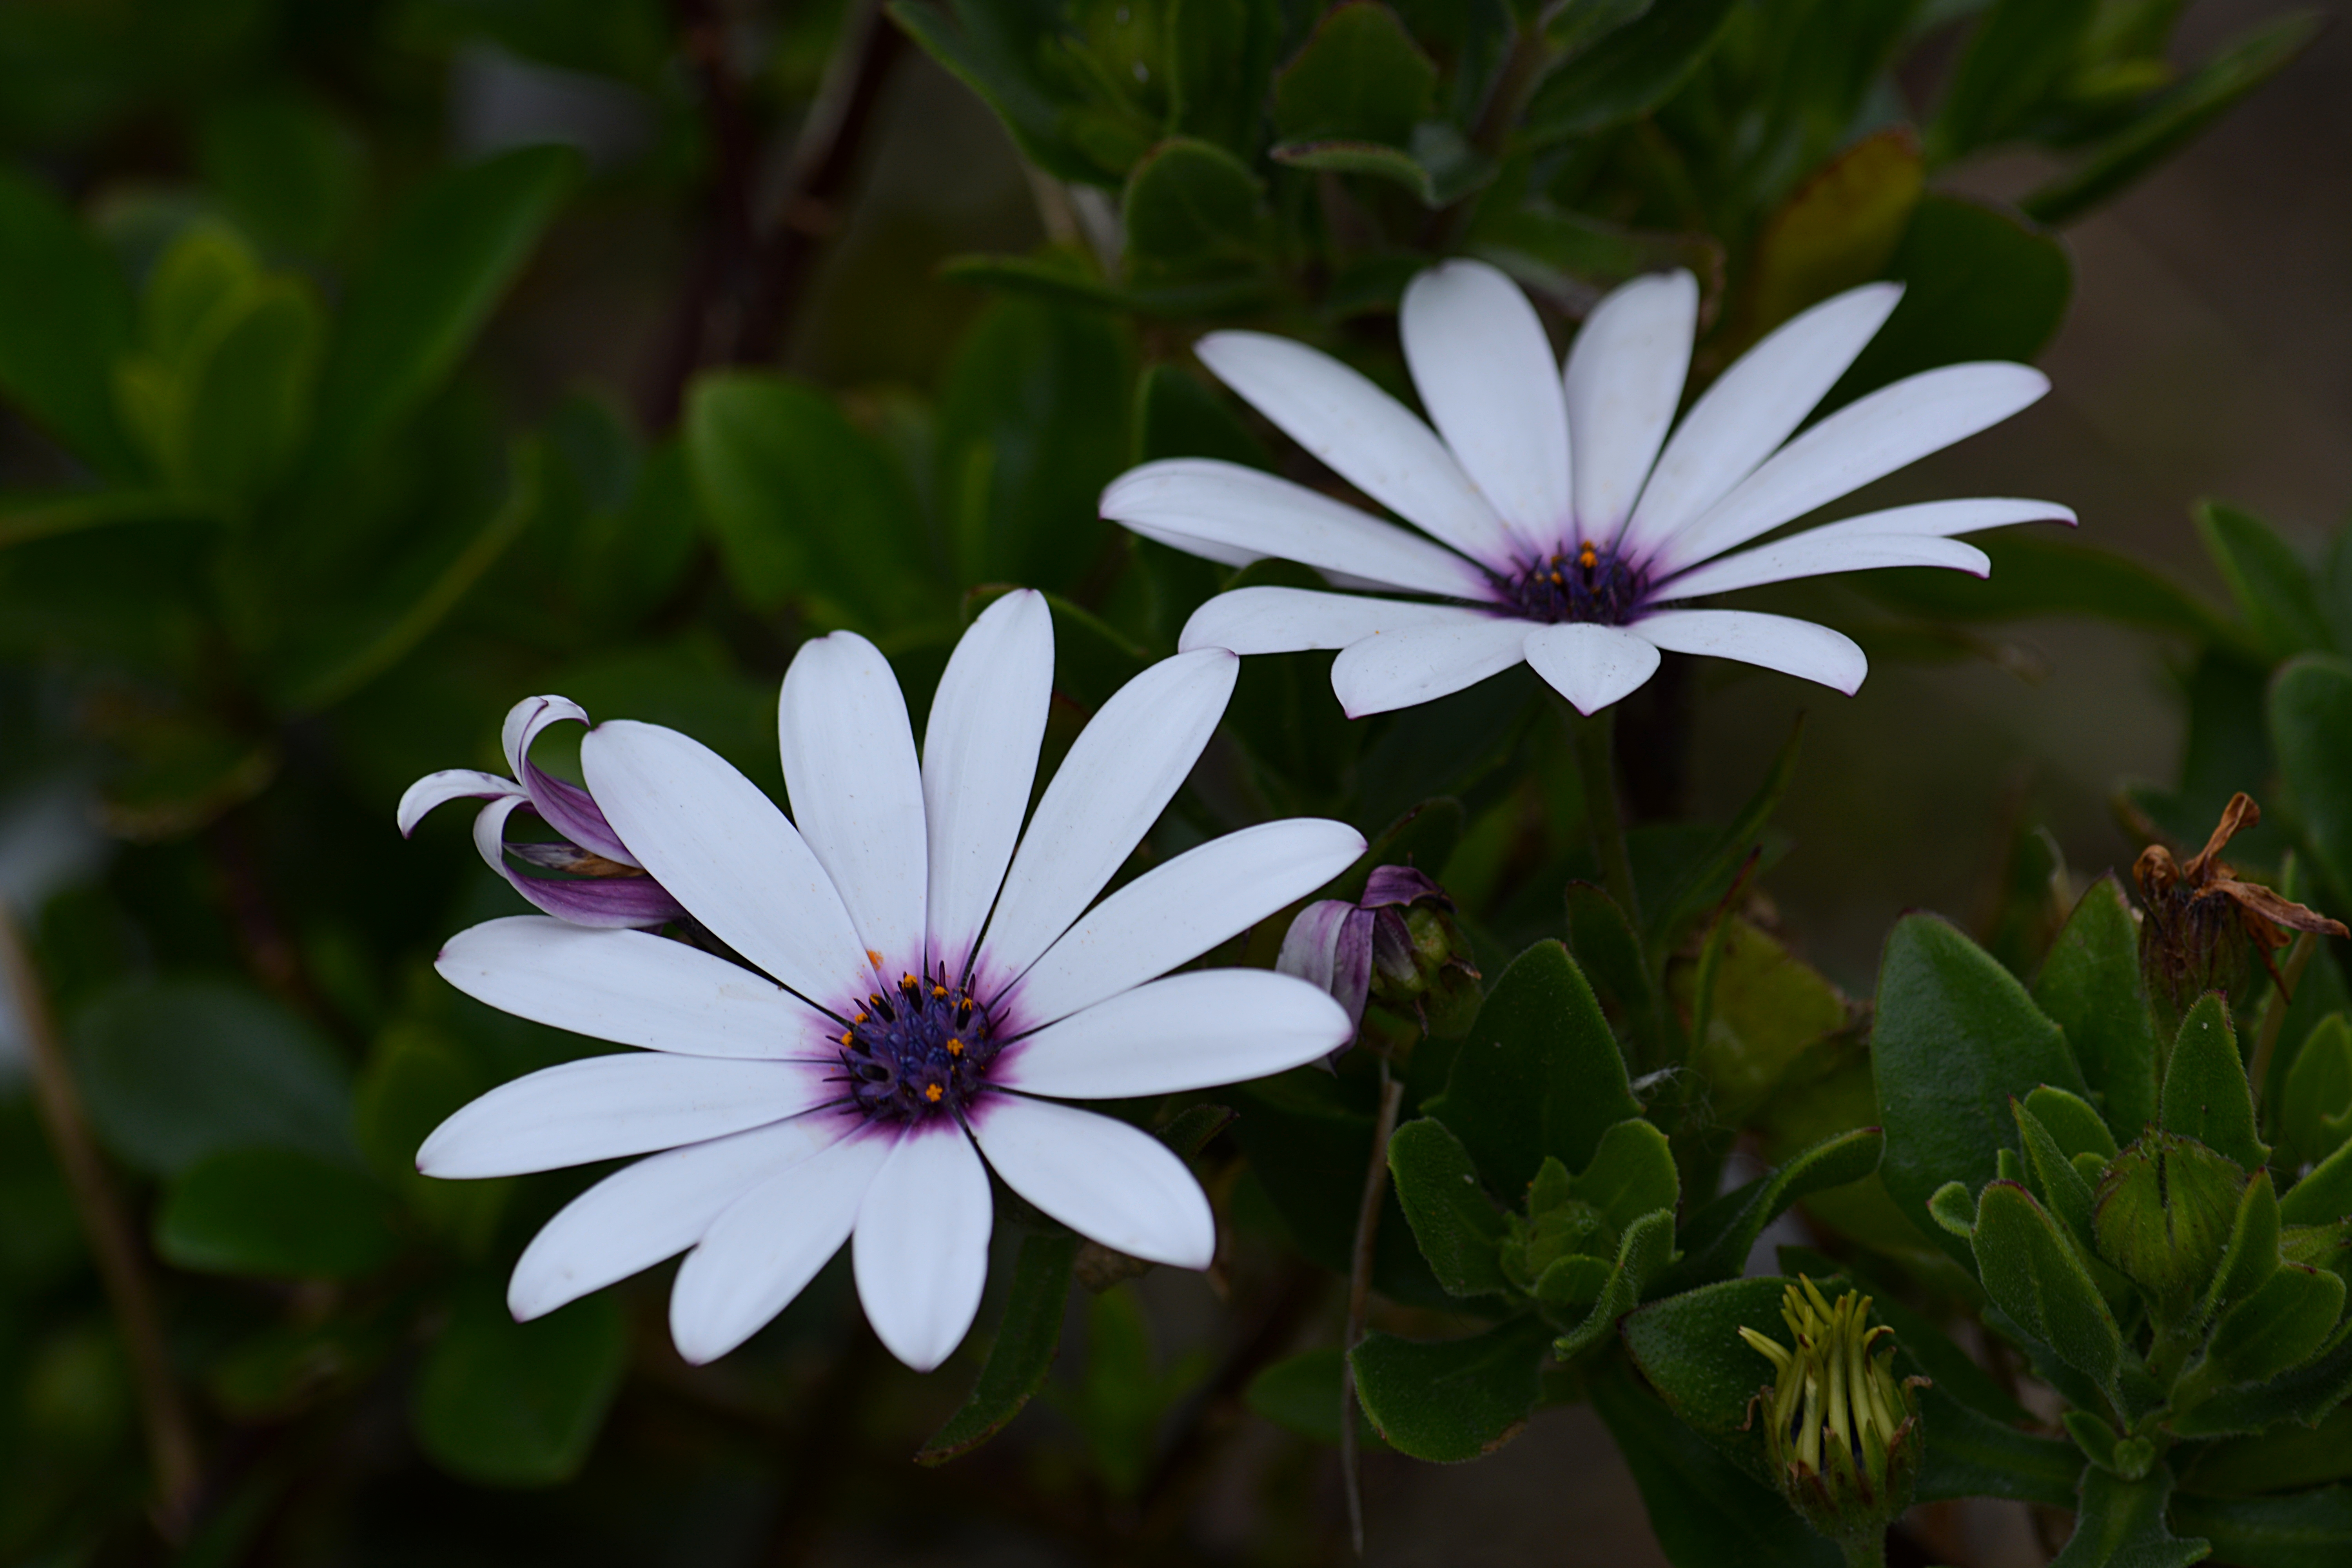
nature, blossom, plant, leaf, flower, petal, bloom, daisy, botany, flora, wildflower, flowers, close up, leaves, petals, macro photography, flowering plant, land plant